Beverly Malone

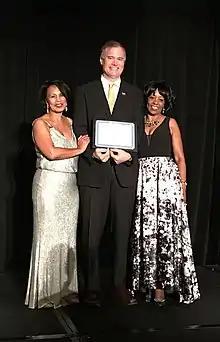
Beverly Malone (left) in her role as NLN CEO and G. Rumay Alexander (right) in her role as NLN President formally recognizing Daniel Oerther (center) for his contributions to nursing education at an awards ceremony in 2018

From February 2007 Malone was appointed chief executive officer of the National League for Nursing (NLN), which has a membership of over 40,000, and she has held this post to the present.